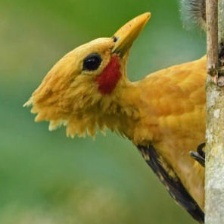
Species: CREAM COLORED WOODPECKER
Scientific name: CELEUS FLAVUS